Travelling Post Office

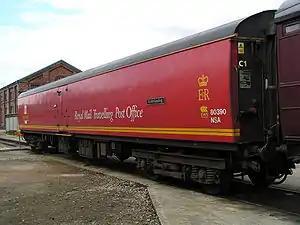
British Rail TPO vehicle NSA 80390 on display at Doncaster Works open day on 27 July 2003. This type of vehicle, based on the British Rail Mark 1 coach, was the final design of TPO vehicle used in the United Kingdom.

By 1914, there were 126 TPO carriages in operation throughout the United Kingdom. They were only referred to as TPOs for the first time in 1928, prior to this, the common term for mail carriages had been "Railway Post Offices" (RPOs).